Bishop's Stortford–Braintree branch line

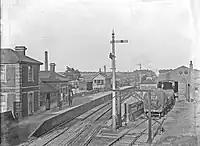
Dunmow station

In 1859 businesspeople from the general area projected a railway through the town, linking Bishop's Stortford and Braintree. They sought advice from the Eastern Counties Railway (ECR), testing whether their line would be welcome. At the time the board were fearing a possible incursion into the territory they considered to be their own. A London and Bury St Edmunds Railway was being proposed, and such a line would bisect the area of control. At this period in railway history, dominance in any particular geographical area was considered to be key to commercial success. After commissioning a survey of the route in 1860, the declared that they would support the line.